Bindo Altoviti

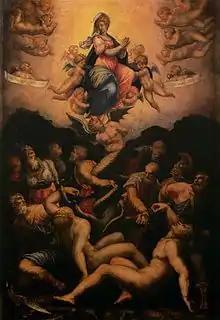
Allegory of the Immaculate Conception by Vasari, Altoviti chapel Santi Apostoli Florence

Bindo was appointed as Depository-General, the leading banker of the Papal States and chief commissioner for collecting taxes, mainly allocated for the reconstruction of St. Peter's Basilica. He gradually expanded and diversified his financial activities, established branches of the Altoviti Bank in foreign money markets such as France, the Netherlands and England. Among his clients were Duke Charles III of Savoy and King Henry II of France and by shrewd political and financial acumen he amassed one of the largest private fortunes in Italy. His later life and wealth were centered on the Eternal City rather than Florence, but he still followed, and often intervened directly in, the political affairs of his Florentine home. The link was strong between the Altoviti and Strozzi families, dictated not only by kinship but also by political affiliation. He and wealthy businessman Filippo Strozzi "the Younger" financed the troops of Emperor Charles V and the siege of Florence in order to restore Medici rule.